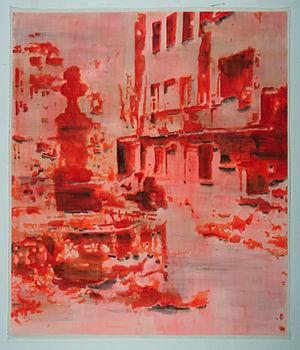
Uwe Wittwer est un peintre suisse.